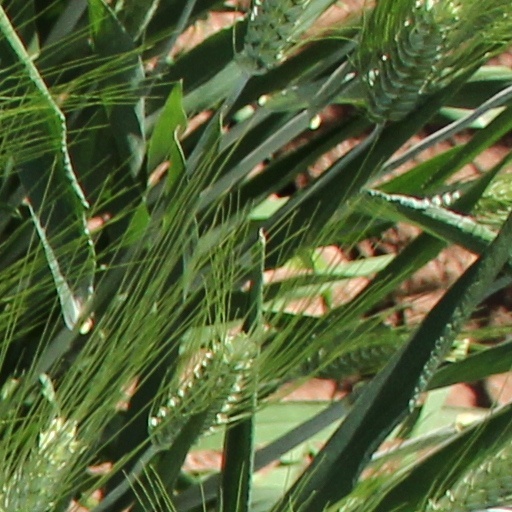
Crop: wheat